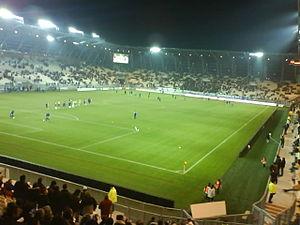
Le stade des Alpes est un équipement sportif de la métropole Grenoble-Alpes Métropole attaché au Pôle d'animation et gestion des équipements sportifs. Ce stade de 20 068 places, inauguré en février 2008, en bordure du parc Paul-Mistral à Grenoble, a été construit sur l'emplacement du stade Charles-Berty détruit en 2003 pour permettre la construction de cette nouvelle enceinte.